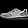
Label: Sneaker